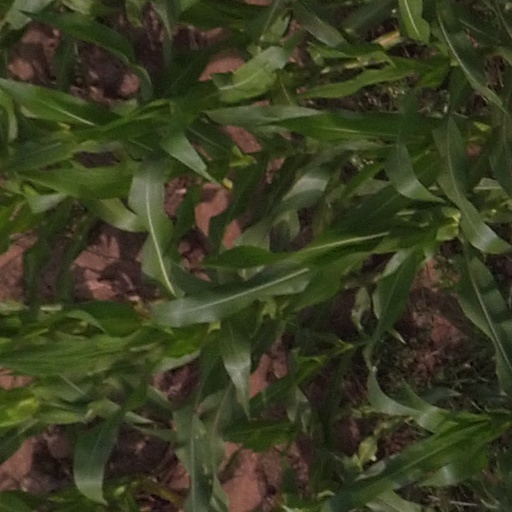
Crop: maize; corn